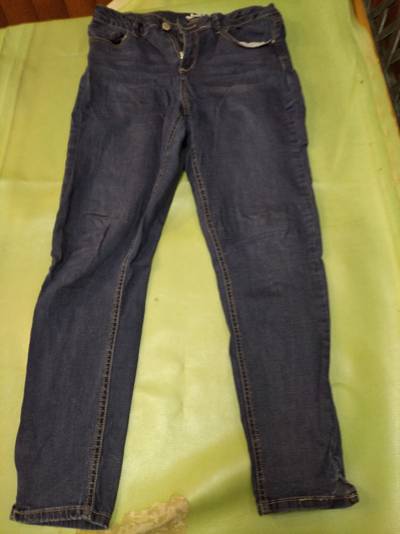
Waste category: clothes